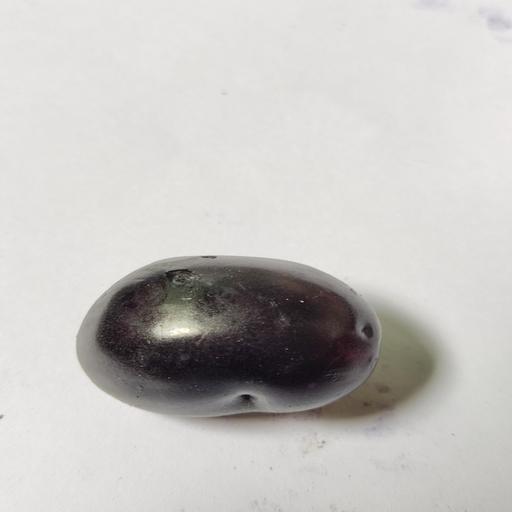
Crop type: Berry